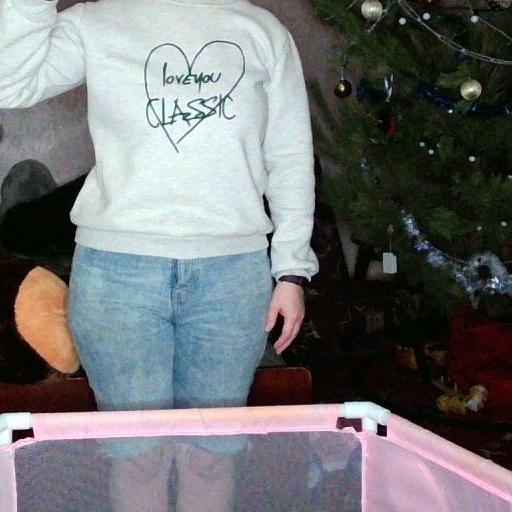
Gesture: no_gesture